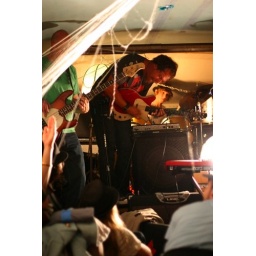
hallo e'en nite rock in a bus in oakland